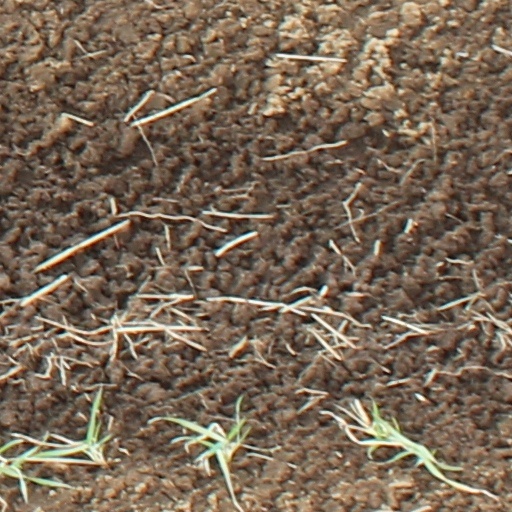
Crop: wheat